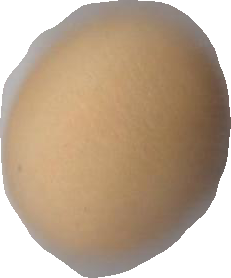
Variety: Dega